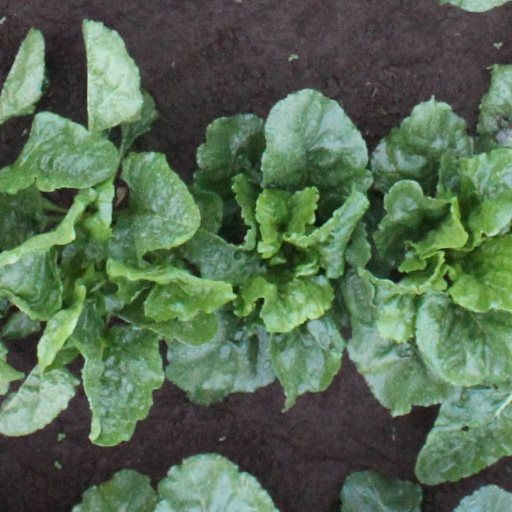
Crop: sugar beet